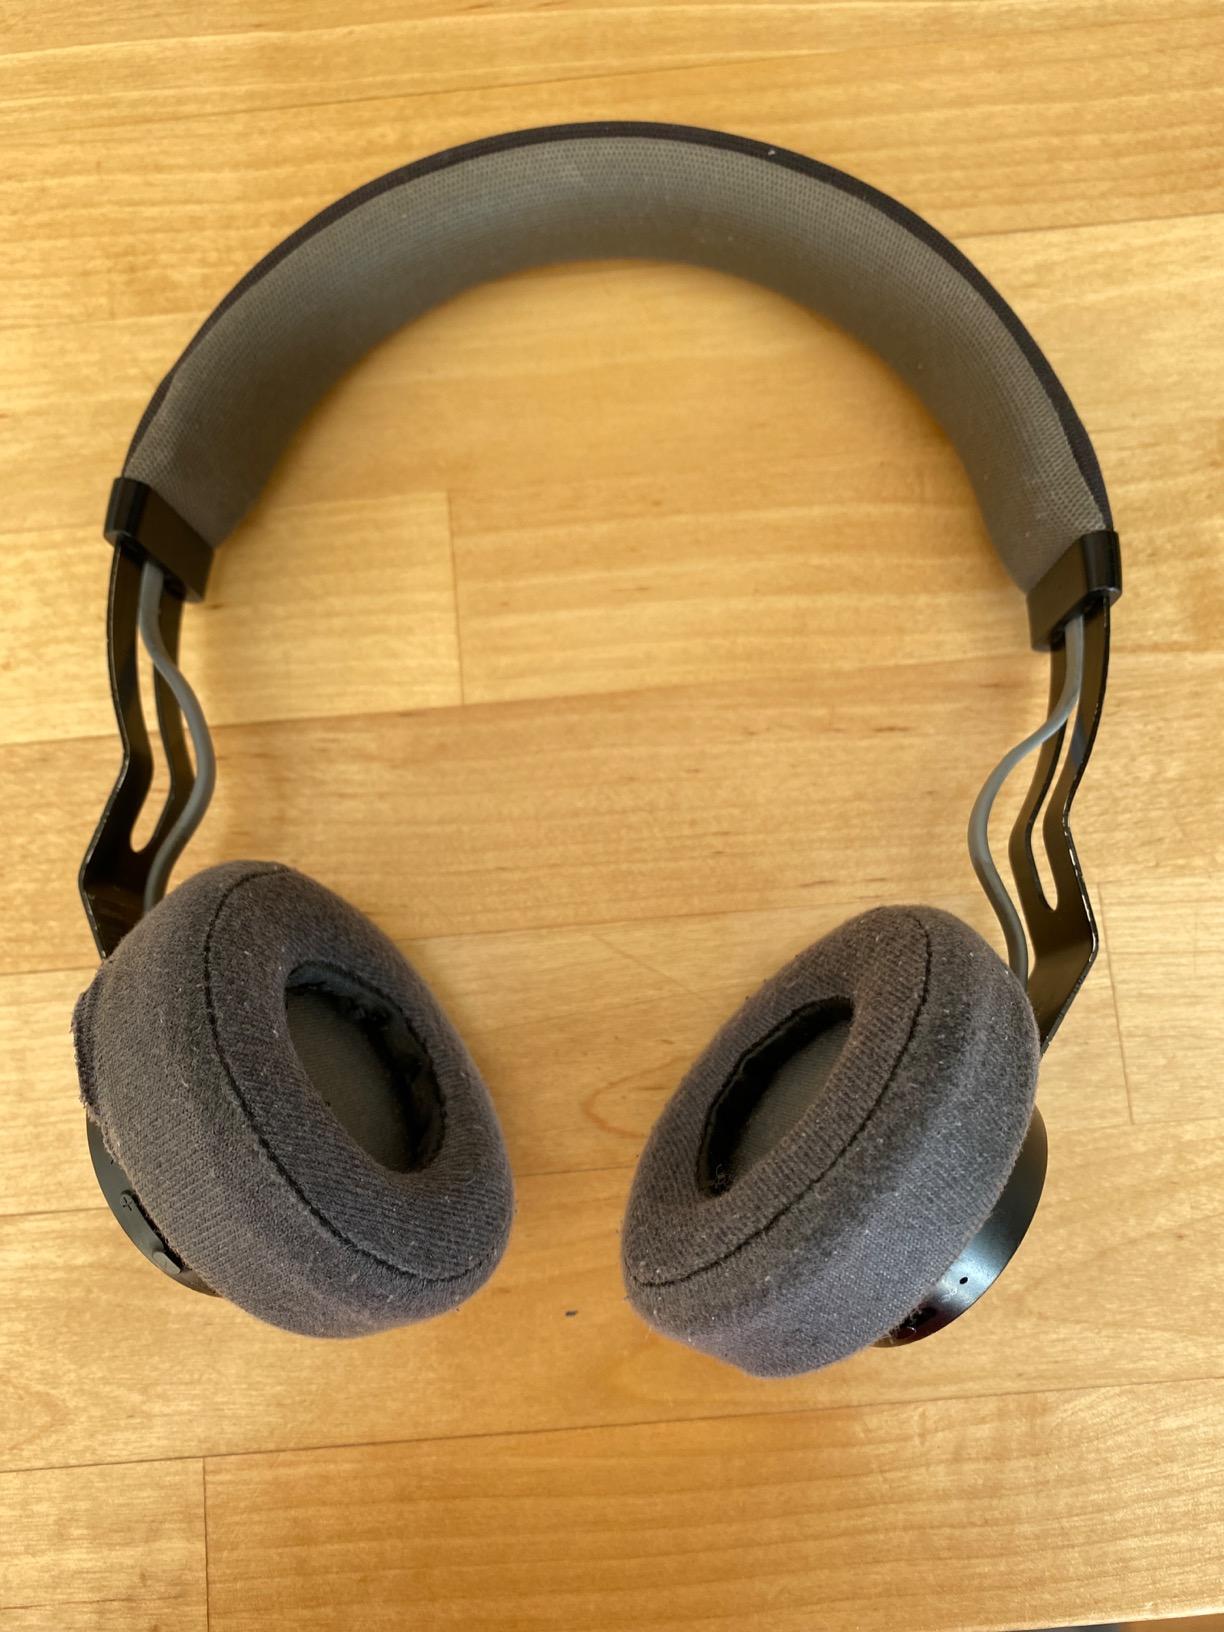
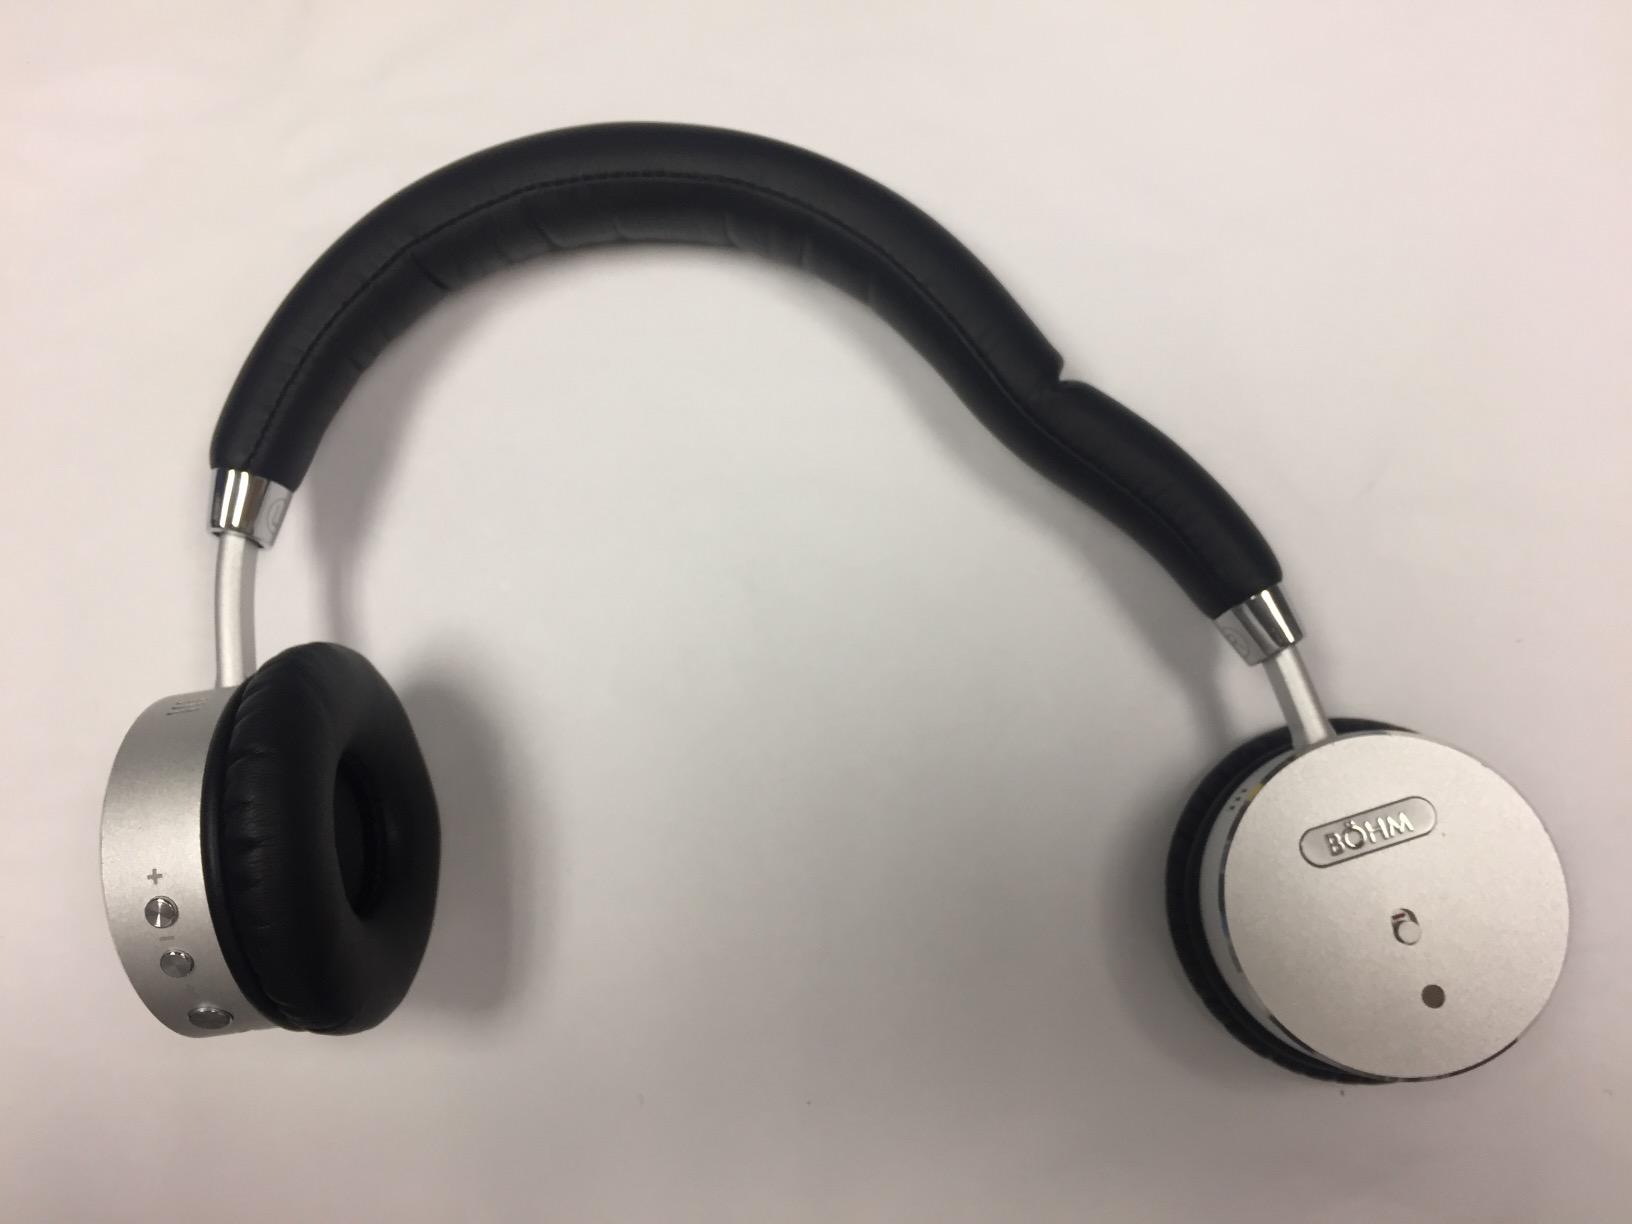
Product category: headphones
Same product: no